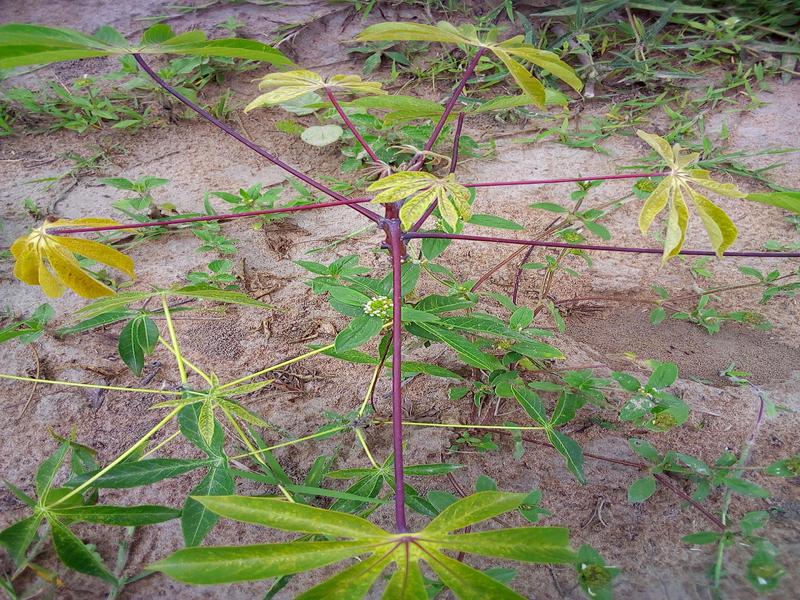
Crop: cassava
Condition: green_mottle